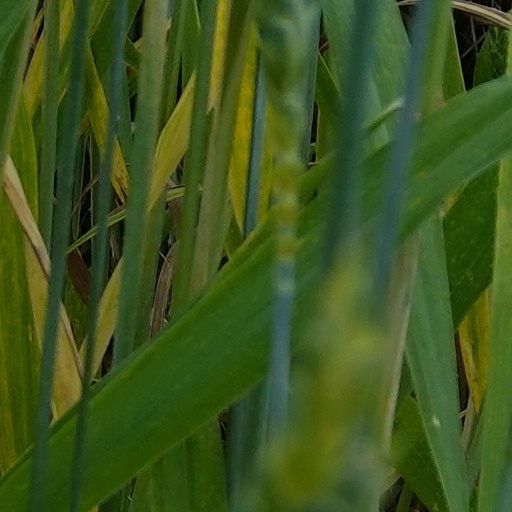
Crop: wheat